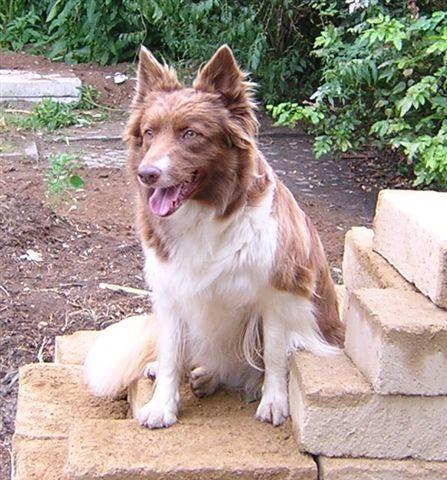
collie